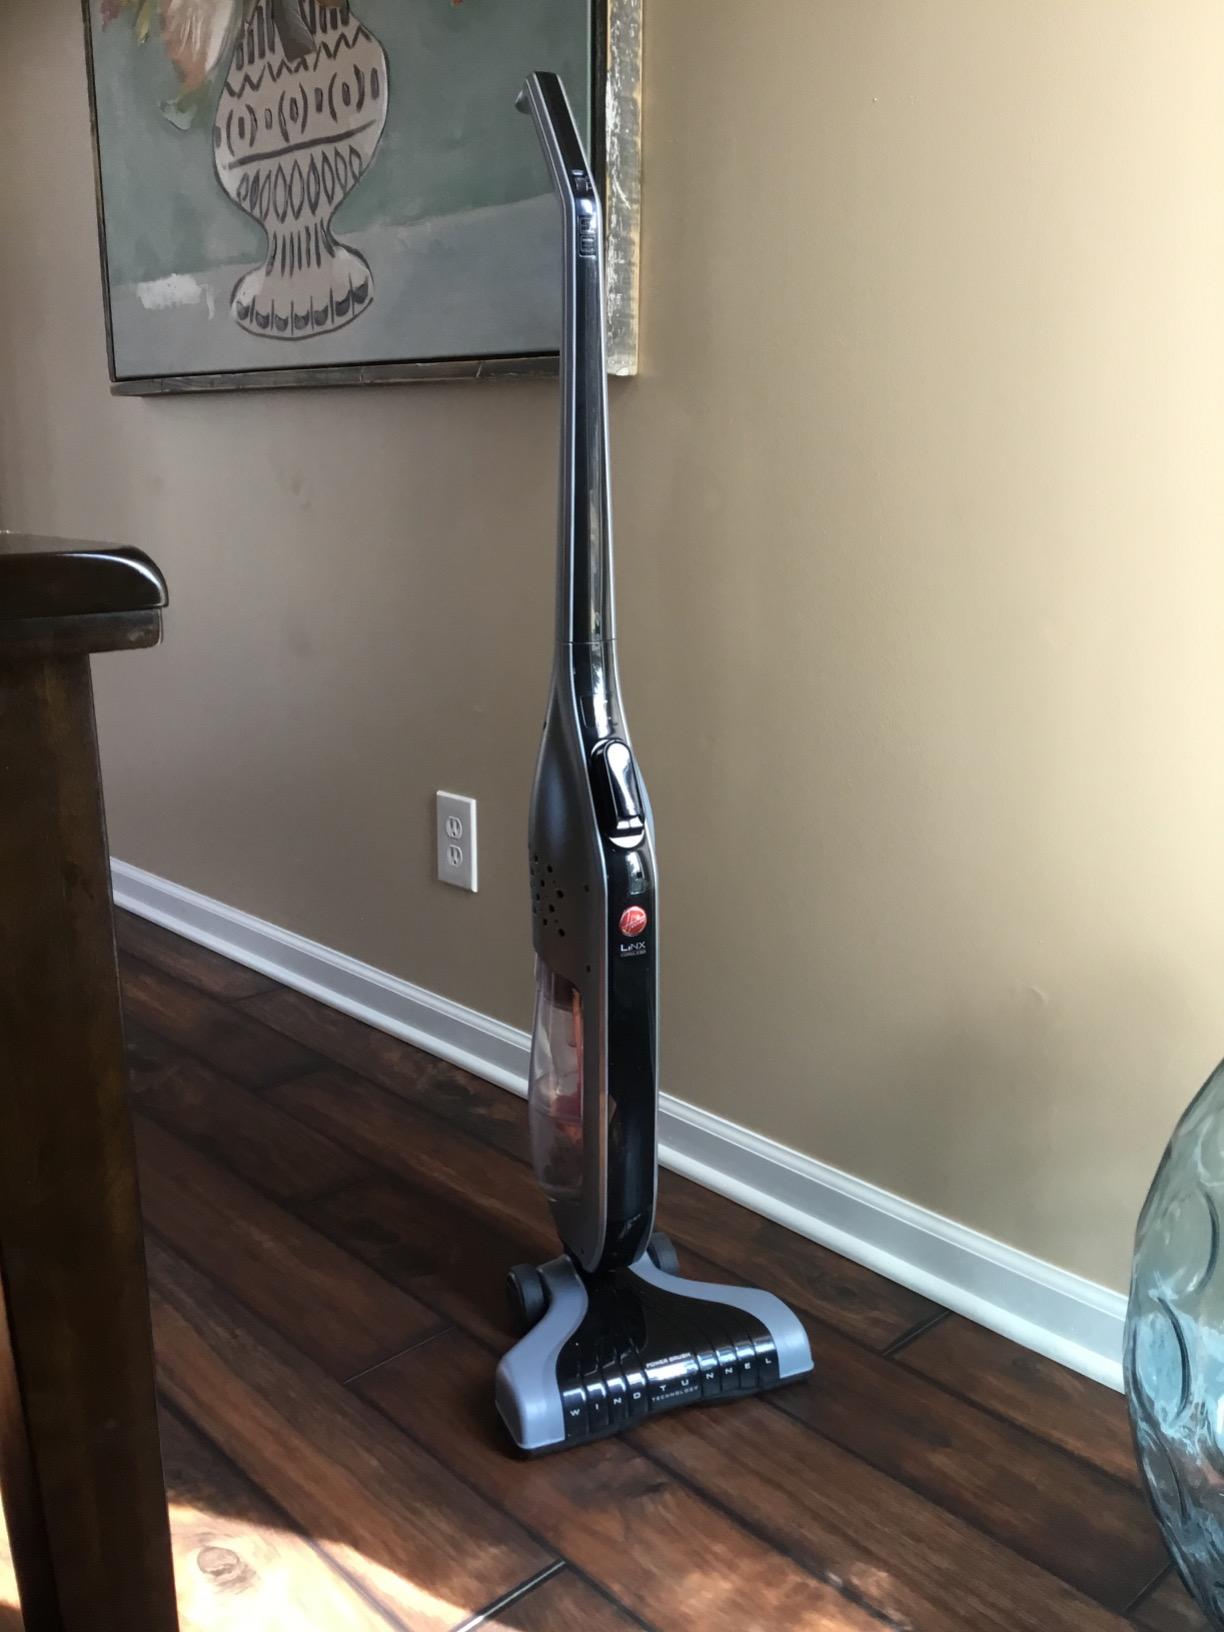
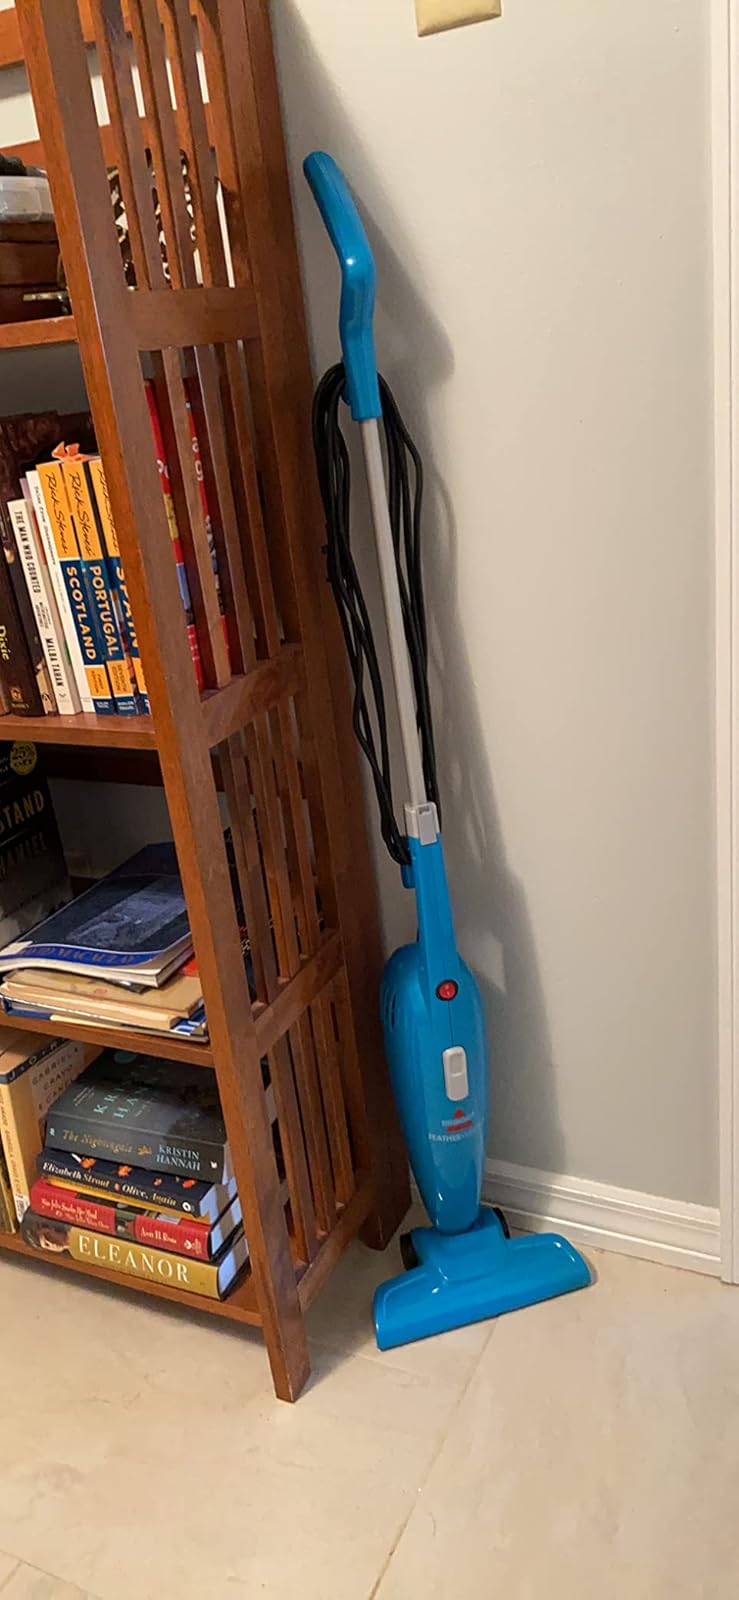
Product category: items_vacuum
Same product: no